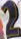
Number: 2